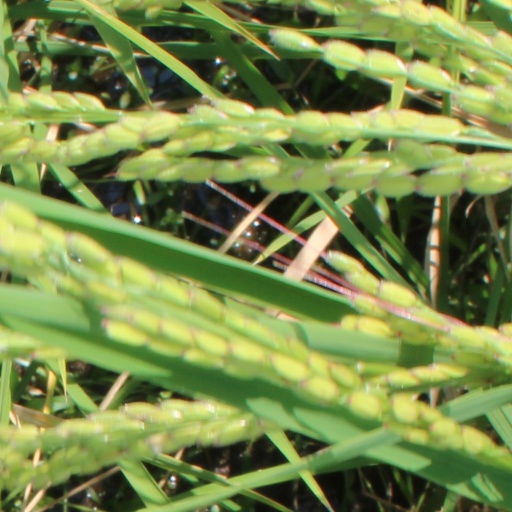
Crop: rice